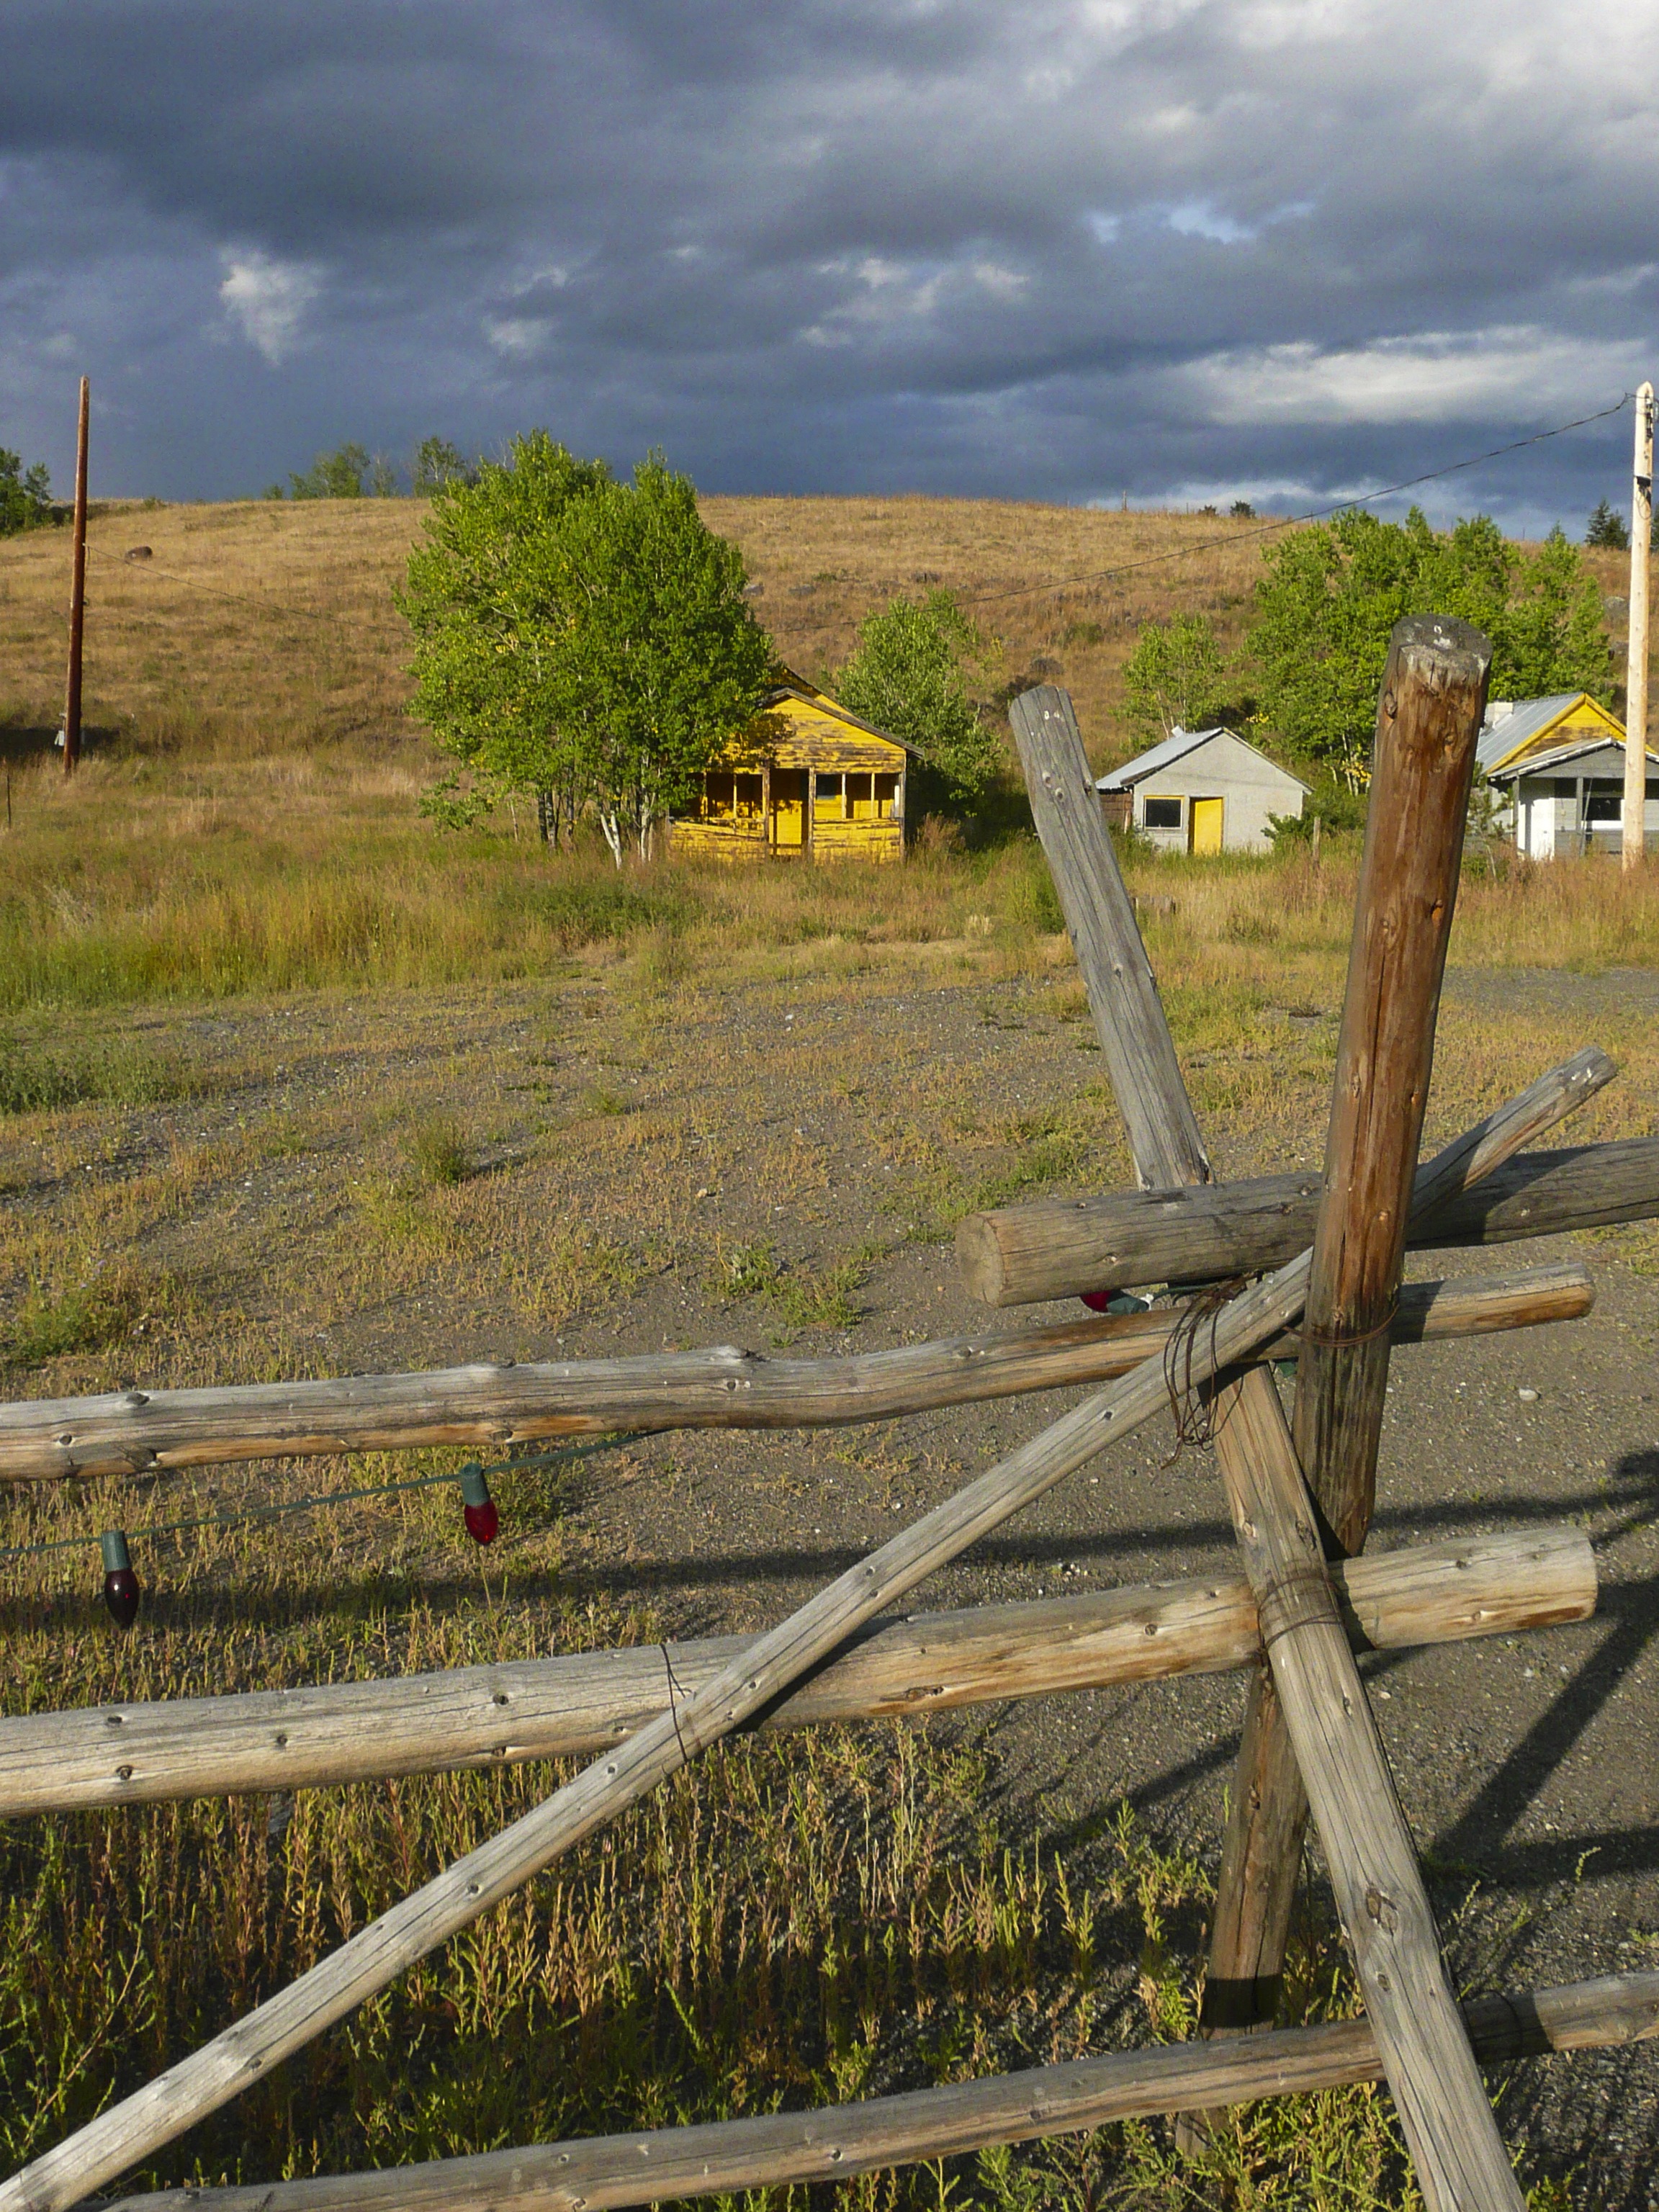
landscape, coast, tree, nature, grass, marsh, fence, track, farm, wind, building, river, walkway, transport, natural, scenery, weather, yellow, waterway, canada, wetland, thunderstorm, habitat, dark clouds, rural area, british columbia, wooden shed, natural environment, chilcotin, cariboo